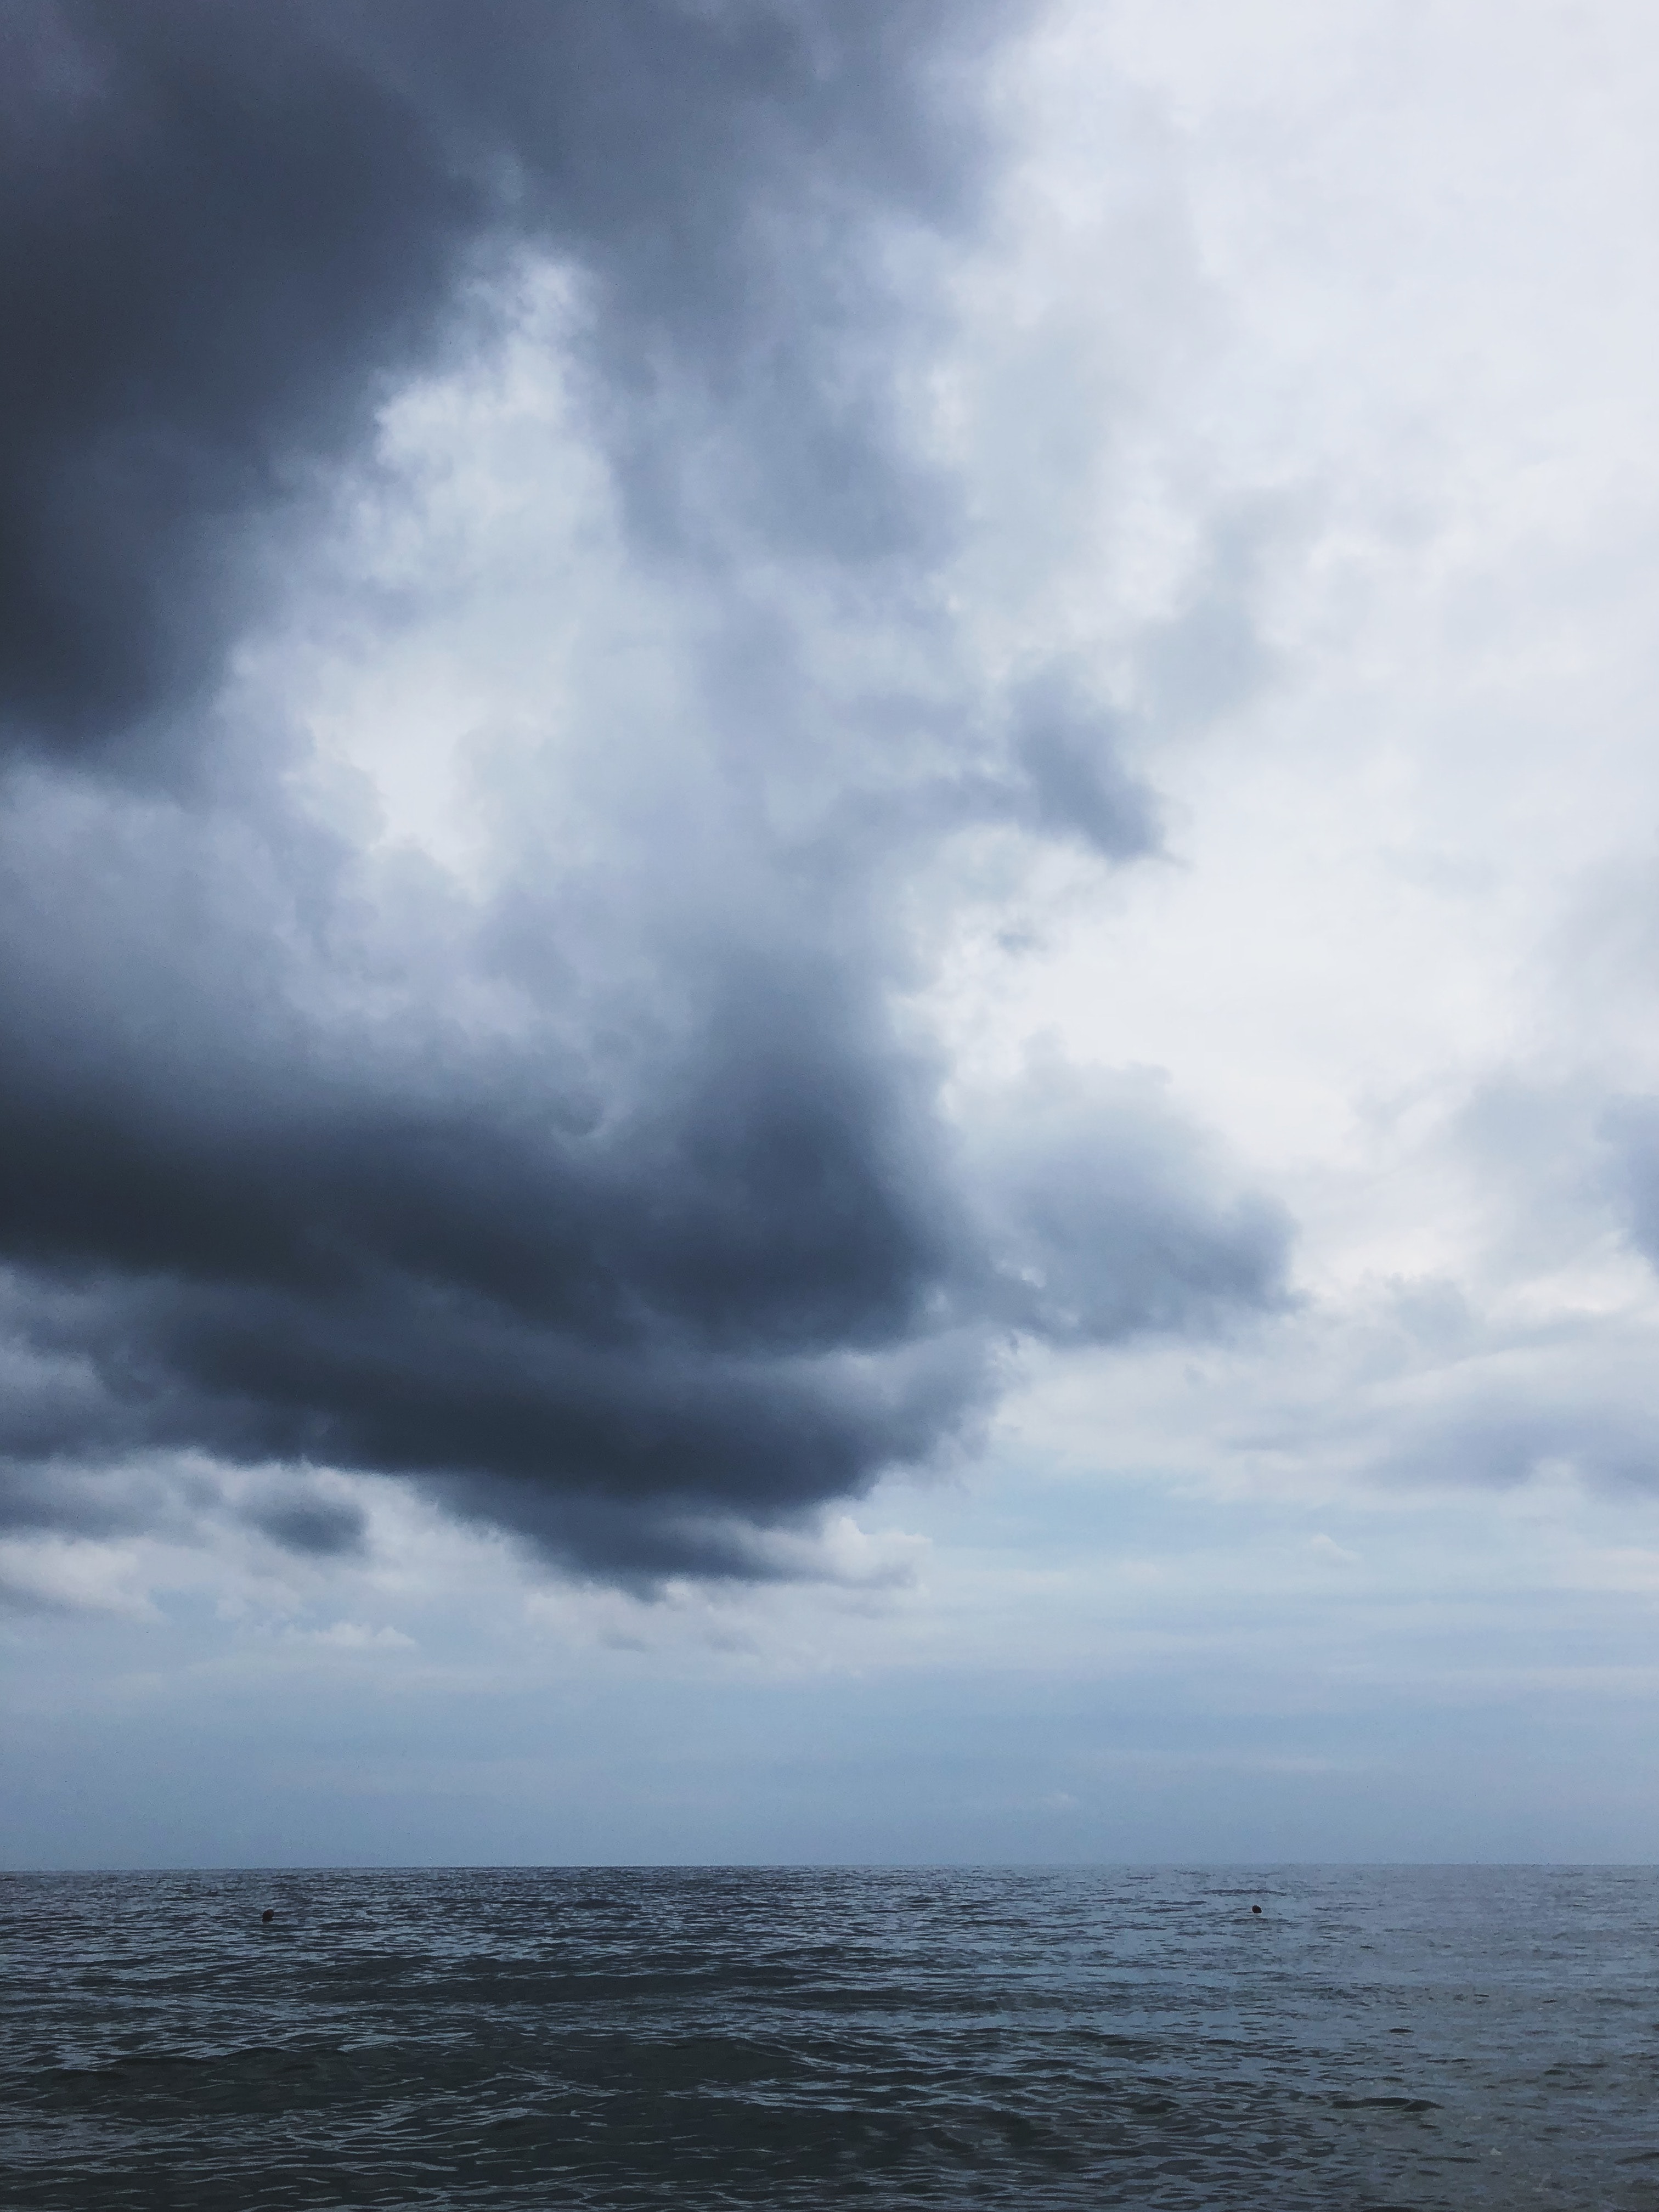
sky, sea, horizon, cloud, ocean, calm, atmosphere, water, wind wave, cumulus, daytime, wave, shore, meteorological phenomenon, coastal and oceanic landforms, storm, wind, computer wallpaper, coast, loch